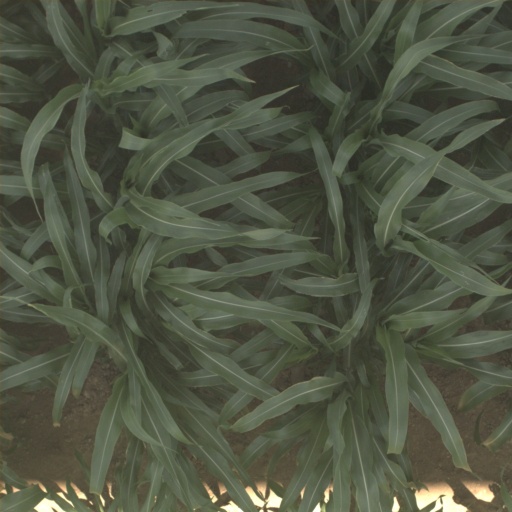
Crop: sorghum